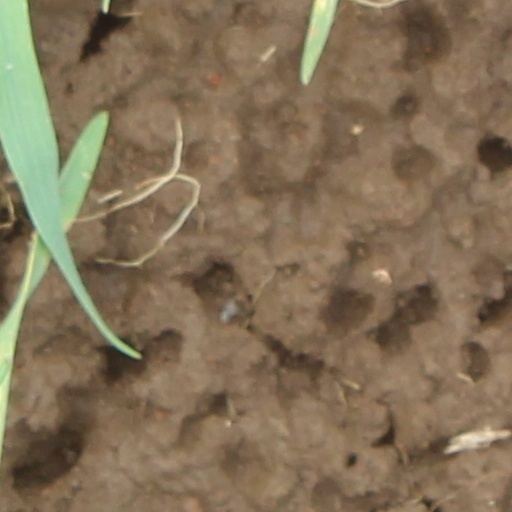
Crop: wheat